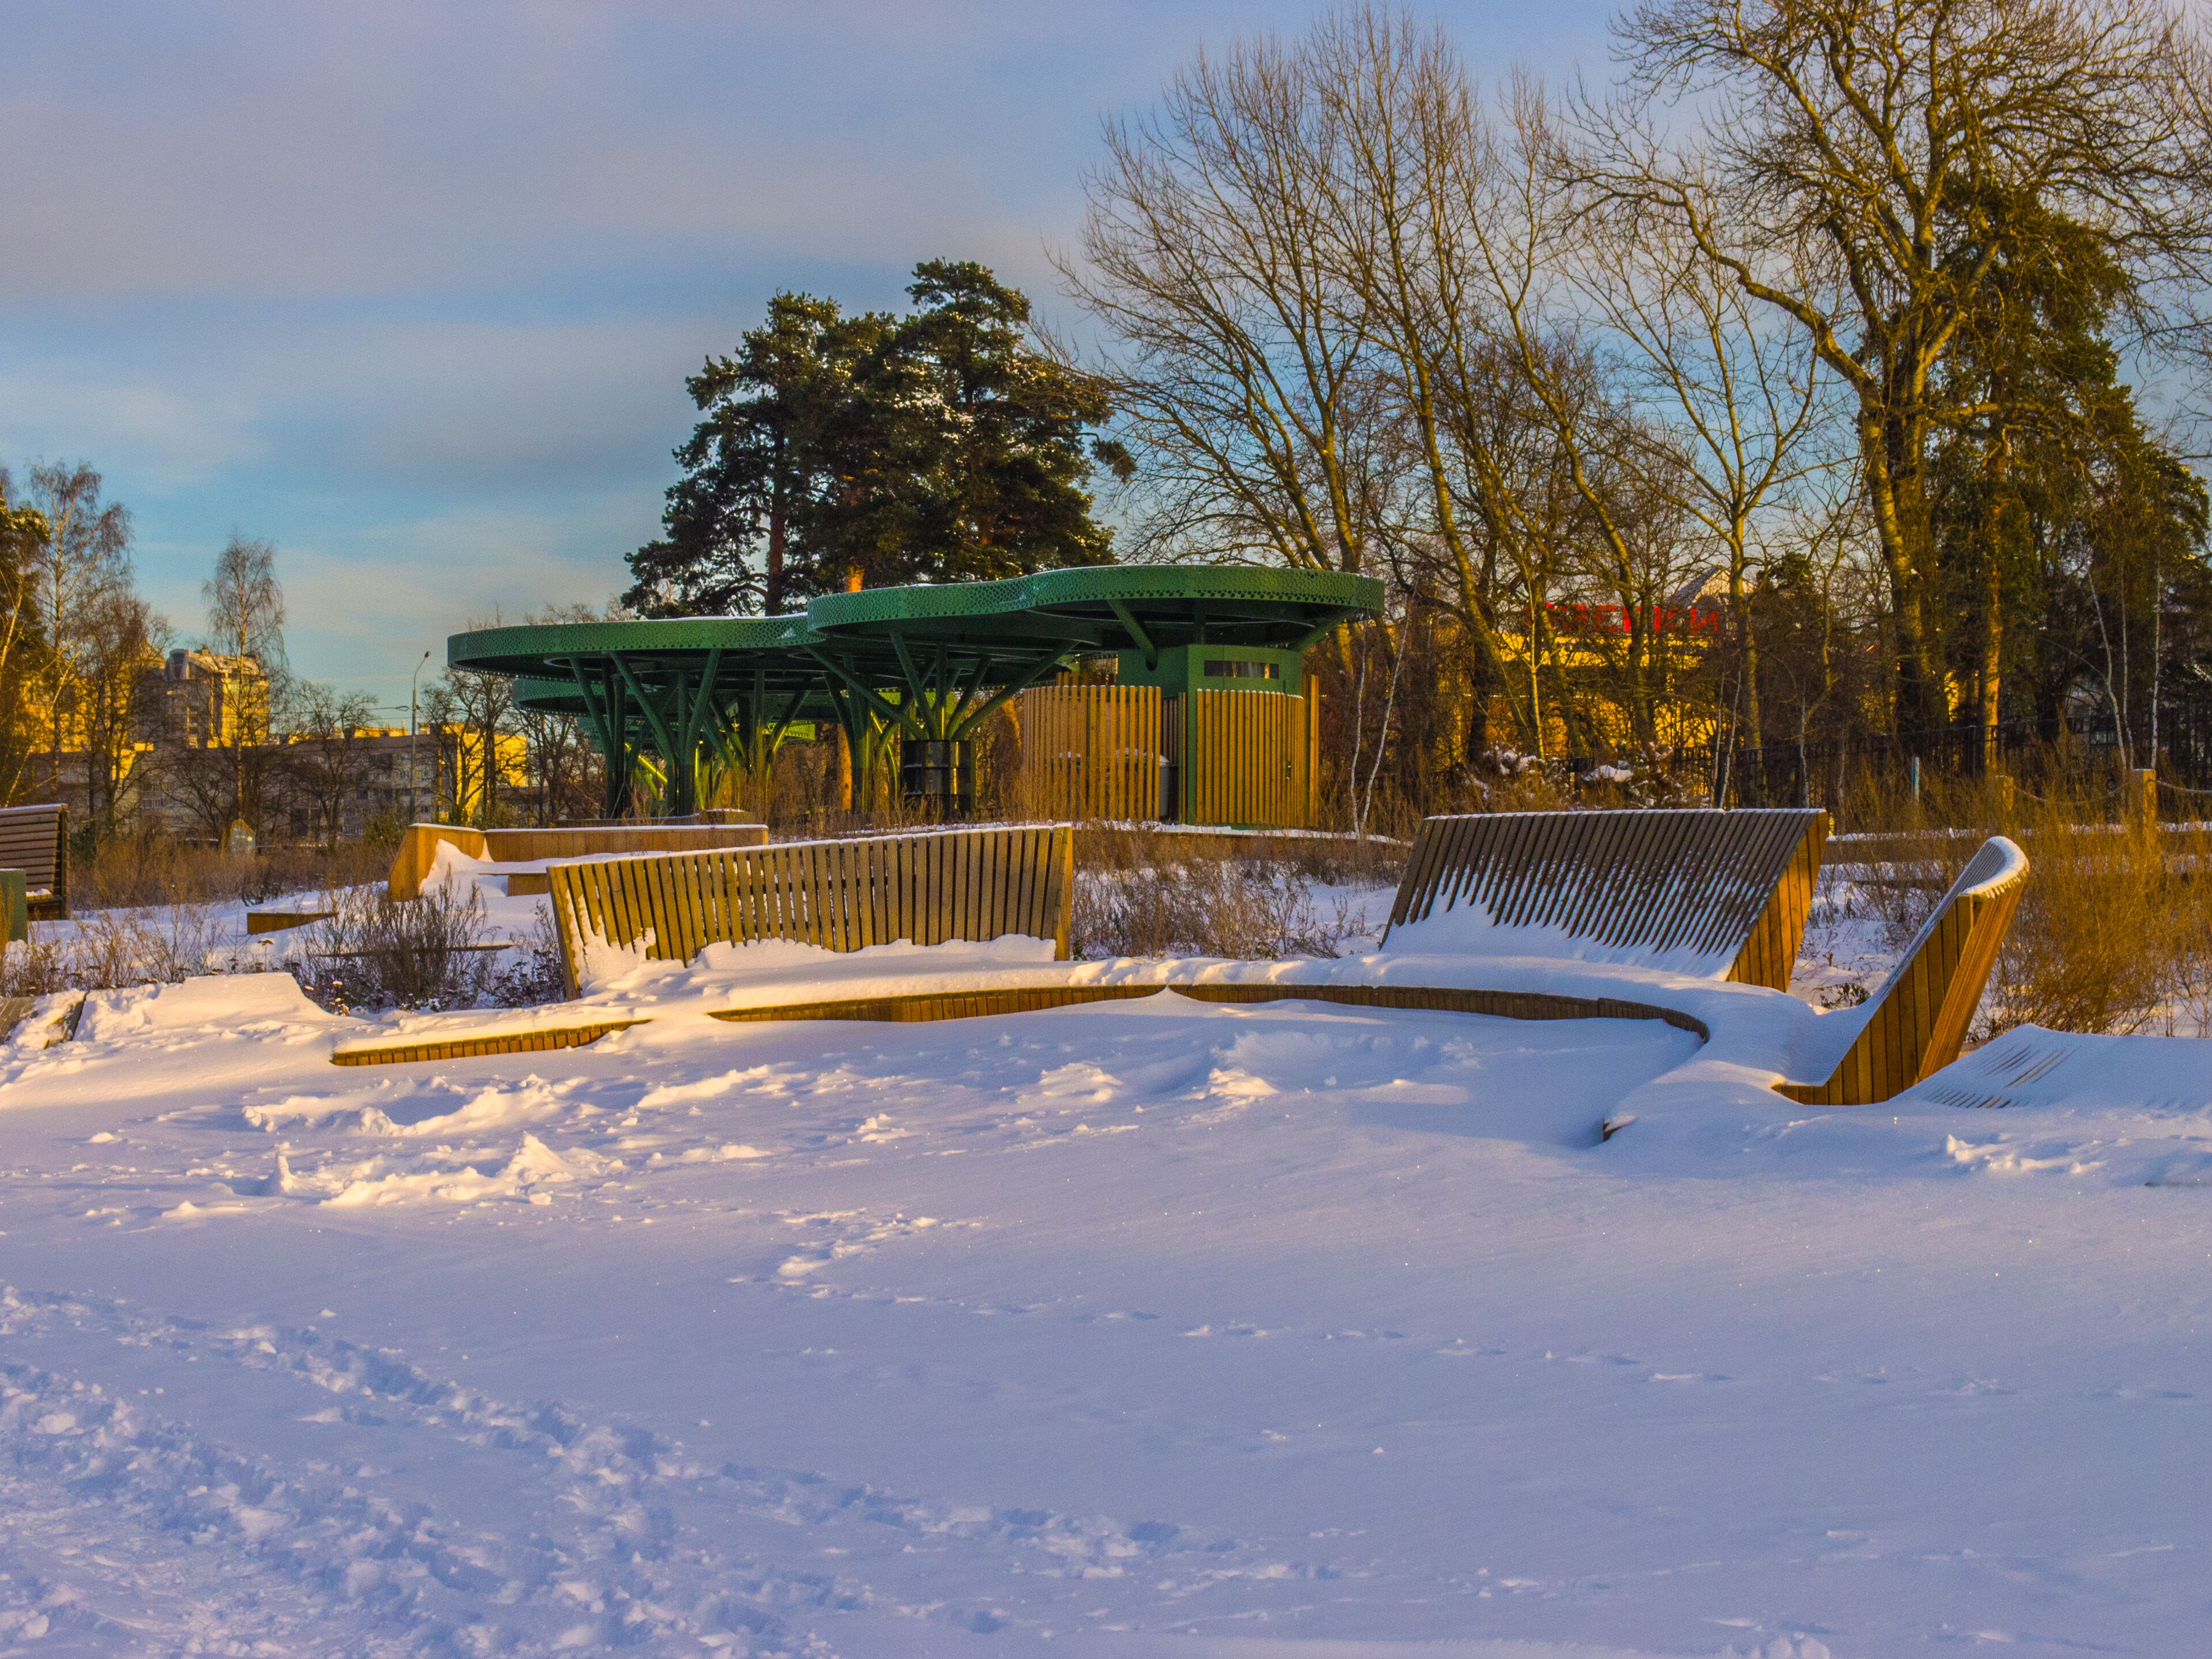
images, sky, cloud, plant, snow, tree, water, natural landscape, fence, freezing, grass, landscape, leisure, rural area, shade, home fencing, house, cottage, frost, roof, road, recreation, winter, landscaping, city, bridge, garden, lake, evening, pond, reflection, autumn, reservoir, yard, bench, guard rail, woodland, estate, log cabin